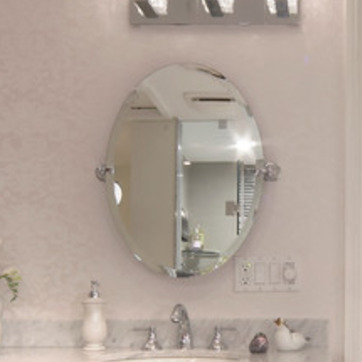
Material: mirror